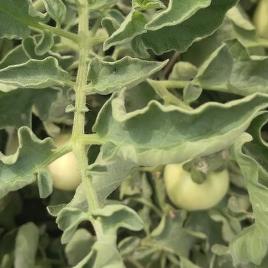
Crop: Tomato
Condition: virosis-d